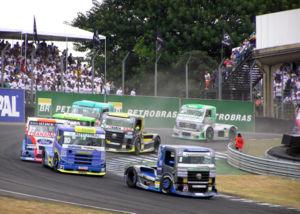
La course de camions est une discipline de sport automobile se déroulant sur circuit fermé asphalté. Les camions utilisés sont des tracteurs routiers et doivent avoir des similitudes avec les camions de séries en ce qui concerne la cabine, le châssis ou bien encore la boîte de vitesses, et sont bridés pour des raisons de sécurité. Cette discipline est surtout populaire en Europe, mais elle est déployée sur tous les continents du globe. Le principal championnat est le championnat d'Europe de courses de camions.